Rangituhi / Colonial Knob

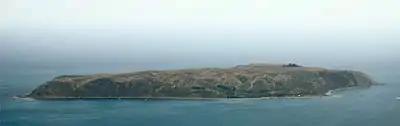

Early Māori named the peak Rangituhi, meaning 'sky glow', in reference to the apparent red glow of the hill during sunset.